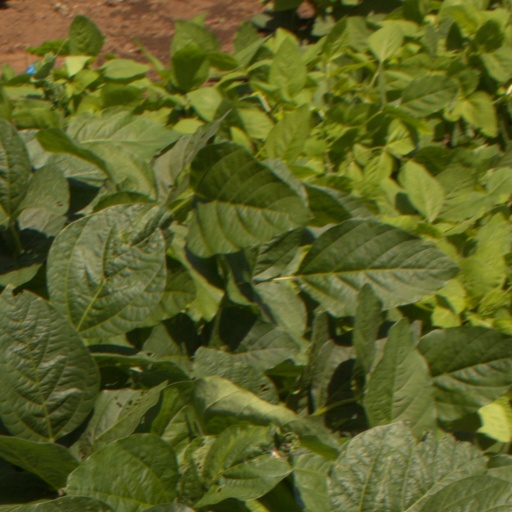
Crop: soybean